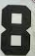
Number: 8